Gefle IF

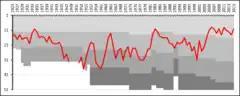
A chart showing the progress of Gefle IF through the swedish football league system. The different shades of gray represent league divisions.

During the rest of the 20th century the club mostly moved up and down between the second and third level of the Swedish football league system. They only managed two short lived stints at the top level Allsvenskan, one in the early 1930s and one in the early 1980s. Between the 1979 and 1981 season Gefle IF and Brynäs IF merged and played under the name Gefle IF/Brynäs, but the merger split up again in 1982. In 2004 manager Kenneth Rosén was finally able to bring the club back to the top division after finishing second in the 2004 Superettan. Rosén had missed part of the previous season due to illness and after the club was promoted he again had to be hospitalized and died soon after. Long-time club servant Per "Pelle" Olsson immediately stepped in and took over as manager during the off-season and managed to keep the club at the top level. Olsson would remain as the manager until 2014 when he was announced as Djurgårdens IF:s new manager.